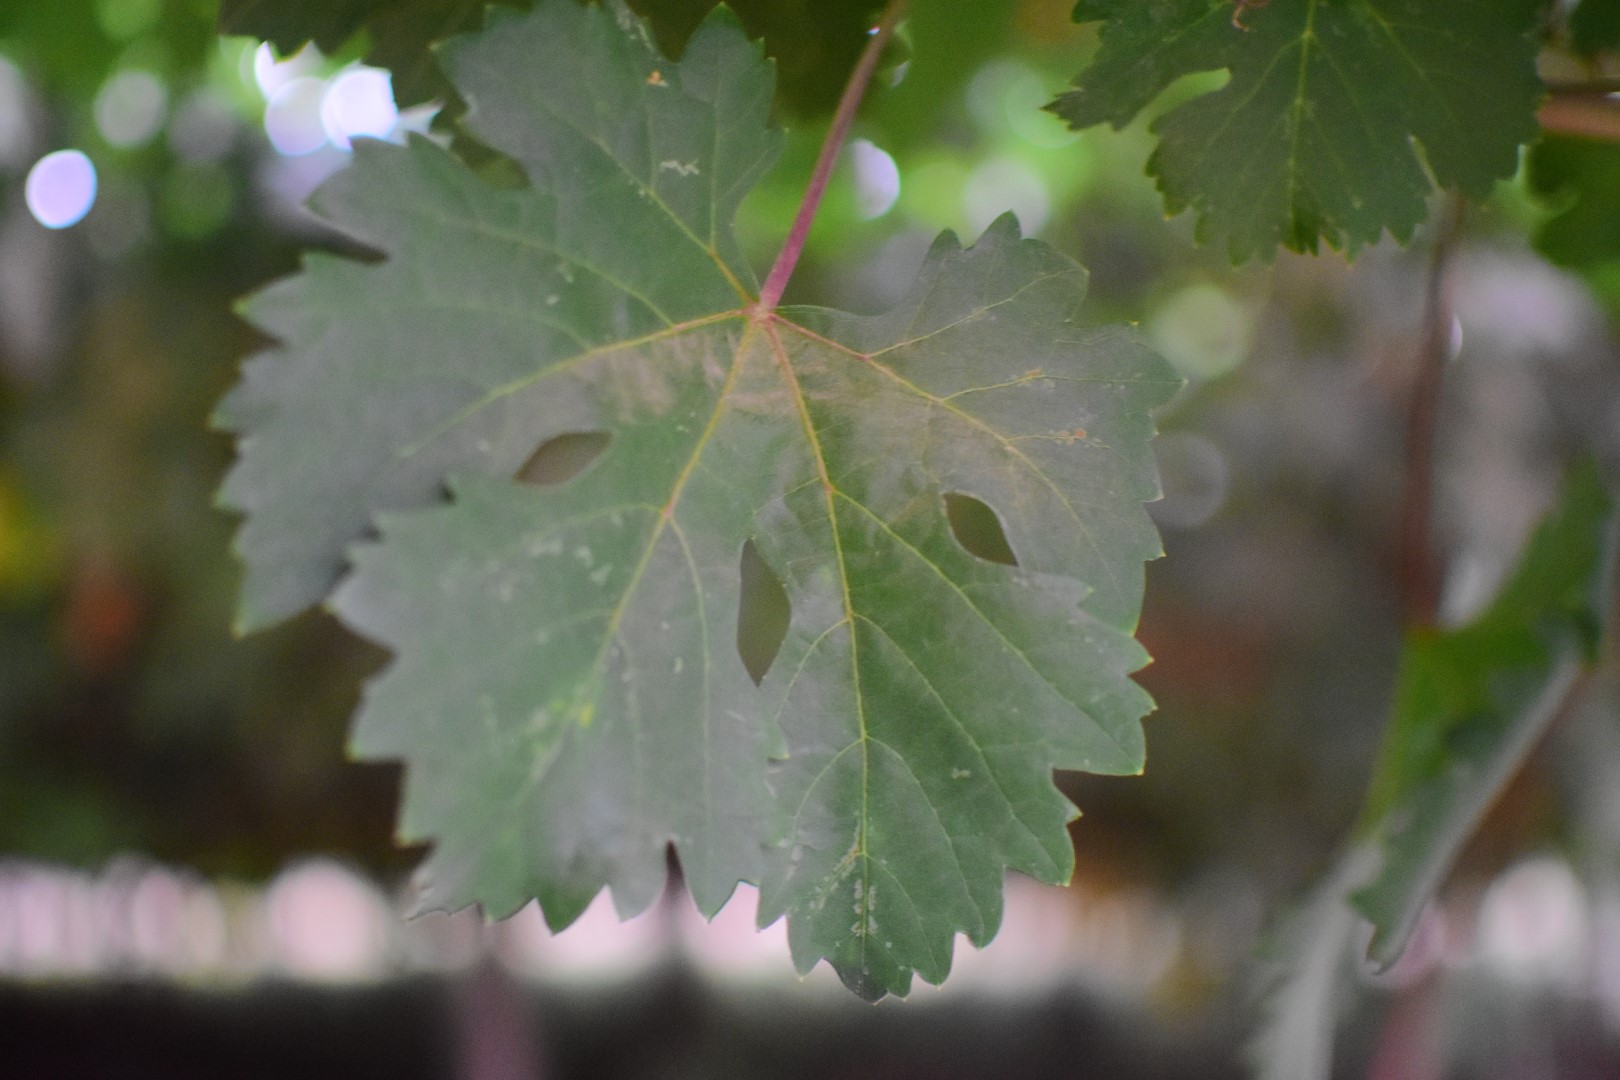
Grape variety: Aswud Balad